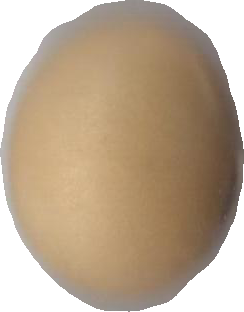
Variety: Dega